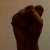
The image shows a hand gesture representing the letter 'S' in Indian Sign Language.